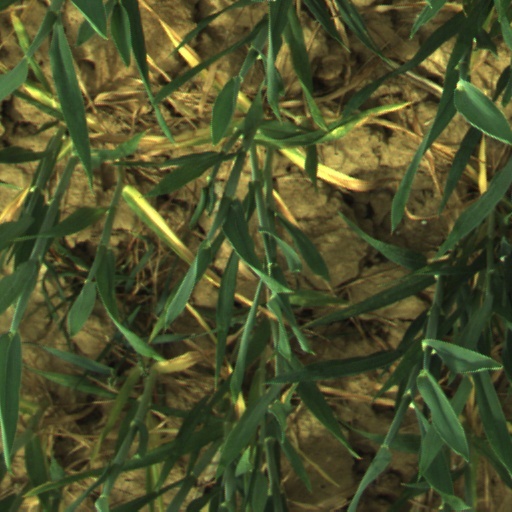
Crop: wheat